Kenneth Thorpe Rowe

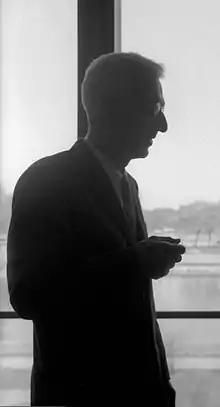
Kenneth T. Rowe during a visit to Finland in 1960.

Kenneth Thorpe Rowe (September 19, 1900 – October 27, 1988) was an influential professor of drama and playwriting. For decades, Rowe taught playwriting, Shakespeare and modern drama at the University of Michigan. There he had an enormous impact on students, from Arthur Miller ("All My Sons," "Death of a Salesman") to Lawrence Kasdan ("Star Wars"). His book "Write That Play" became a widely used college textbook for the teaching of playwriting.